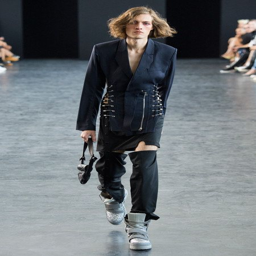
the complete fashion show now .